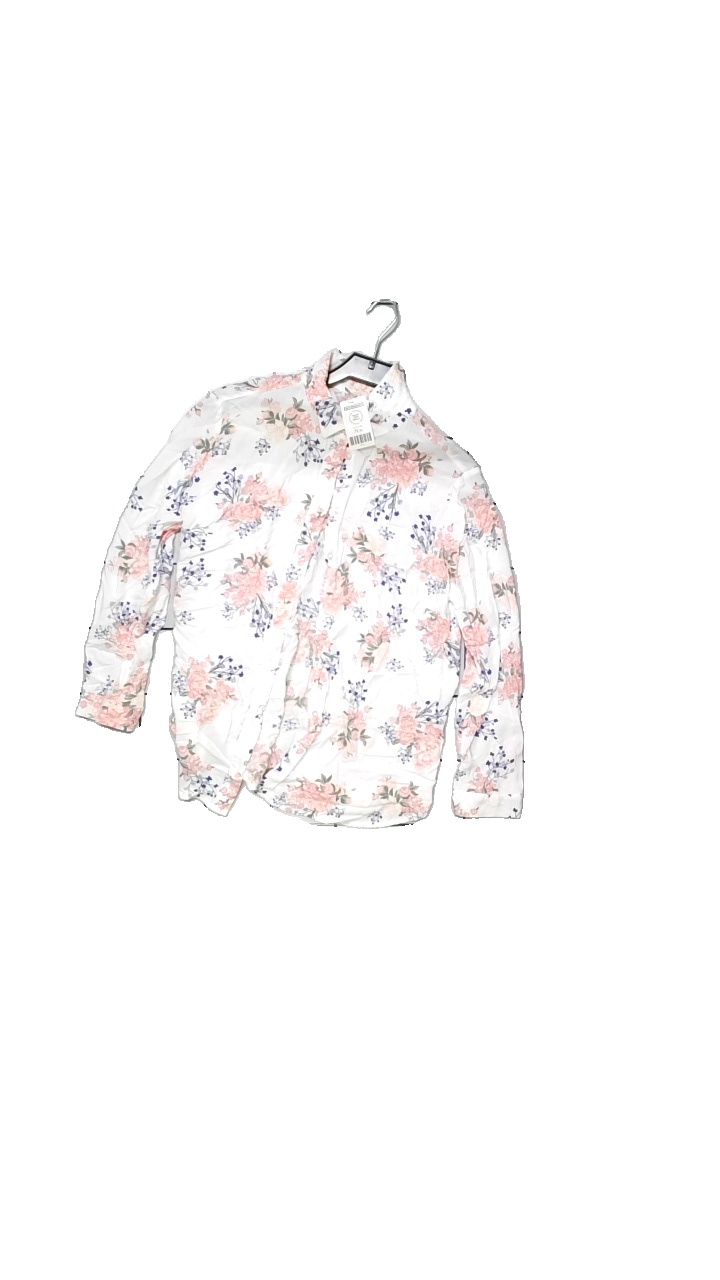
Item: Blouse (Ladies)
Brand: H&m
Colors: White, Pink, Blue
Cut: Regular
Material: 100% Viscose
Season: Summer
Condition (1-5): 3
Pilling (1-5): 3
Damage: -
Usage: Reuse
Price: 50-100